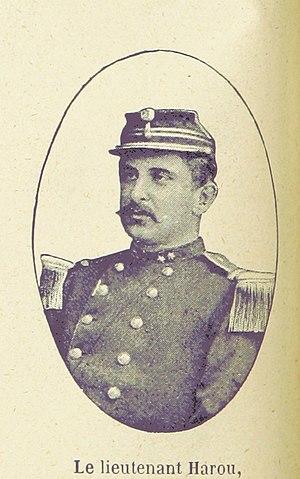
Victor Eugène Jules Harou, né le 25 décembre 1851 à Fayt-lez-Seneffe et mort le 12 août 1923 à Ixelles est un explorateur belge. Il est connu pour son exploration du Congo belge avec l’Association internationale africaine et sa collaboration avec l’explorateur anglais Henry Morton Stanley.